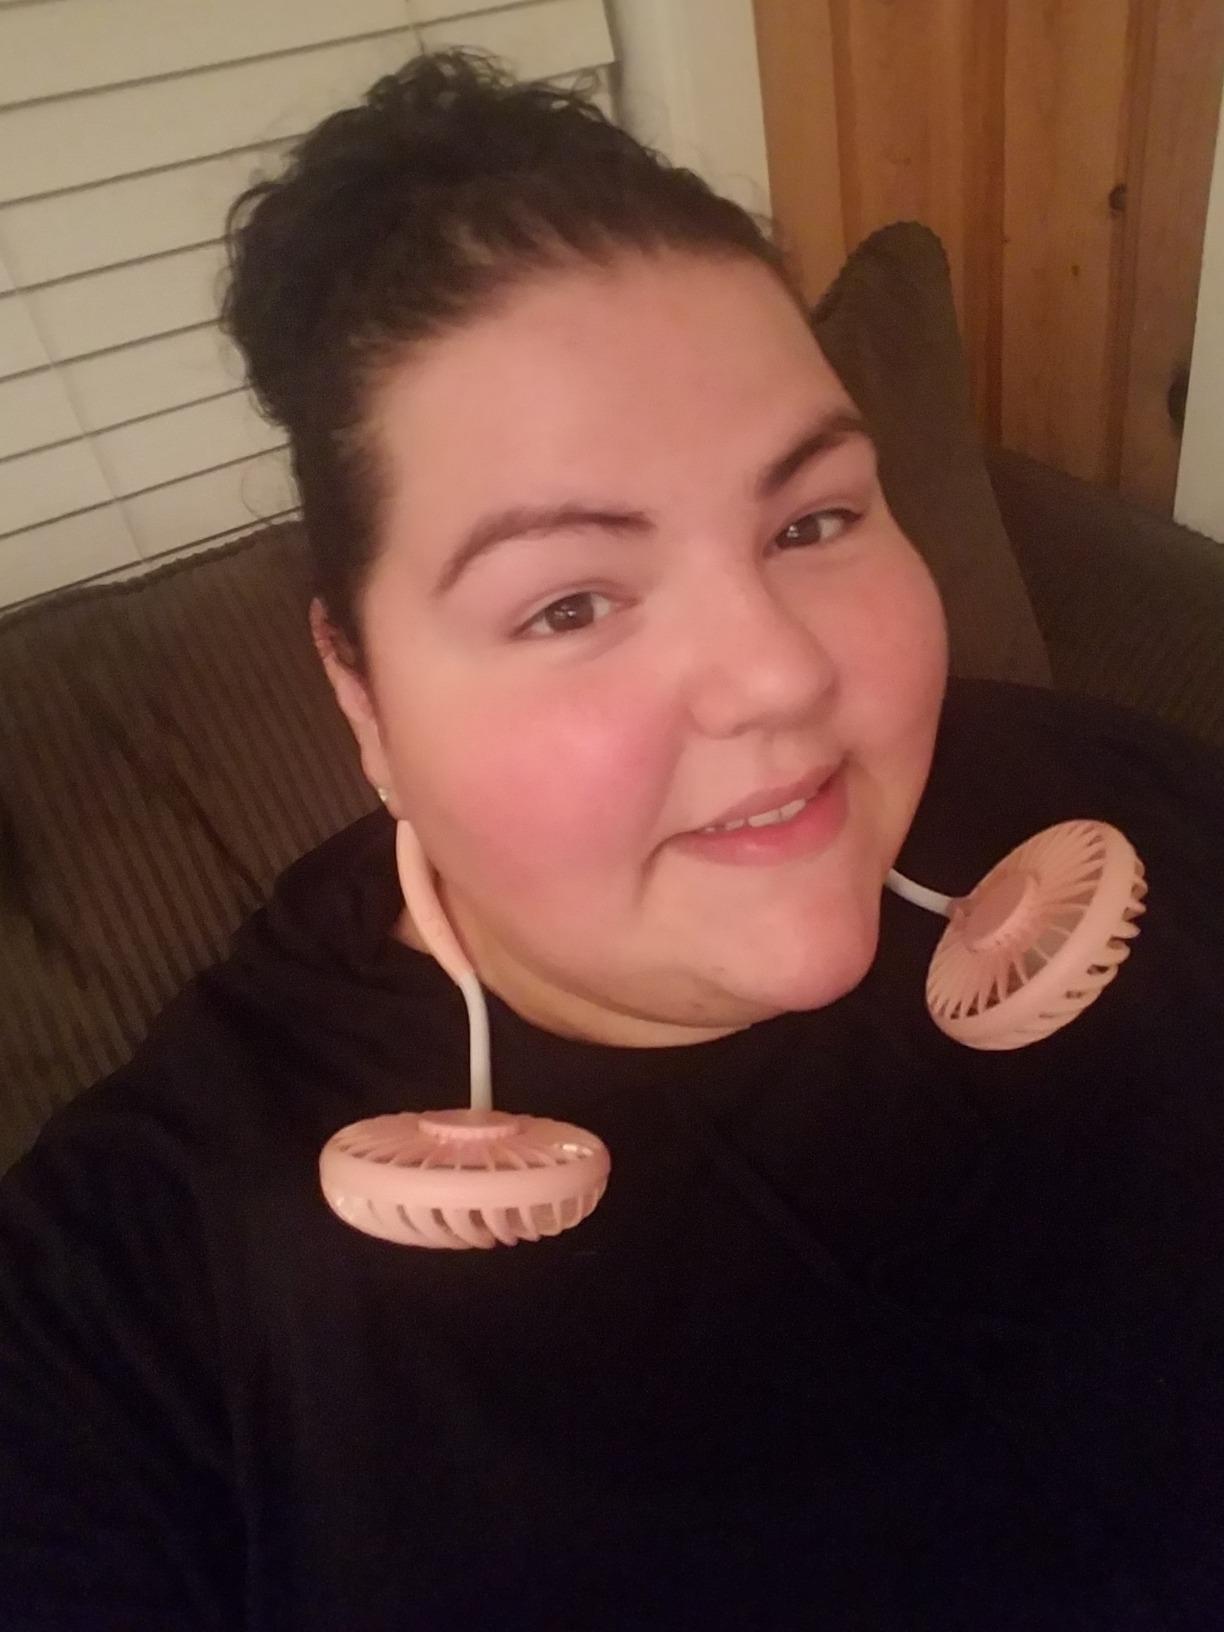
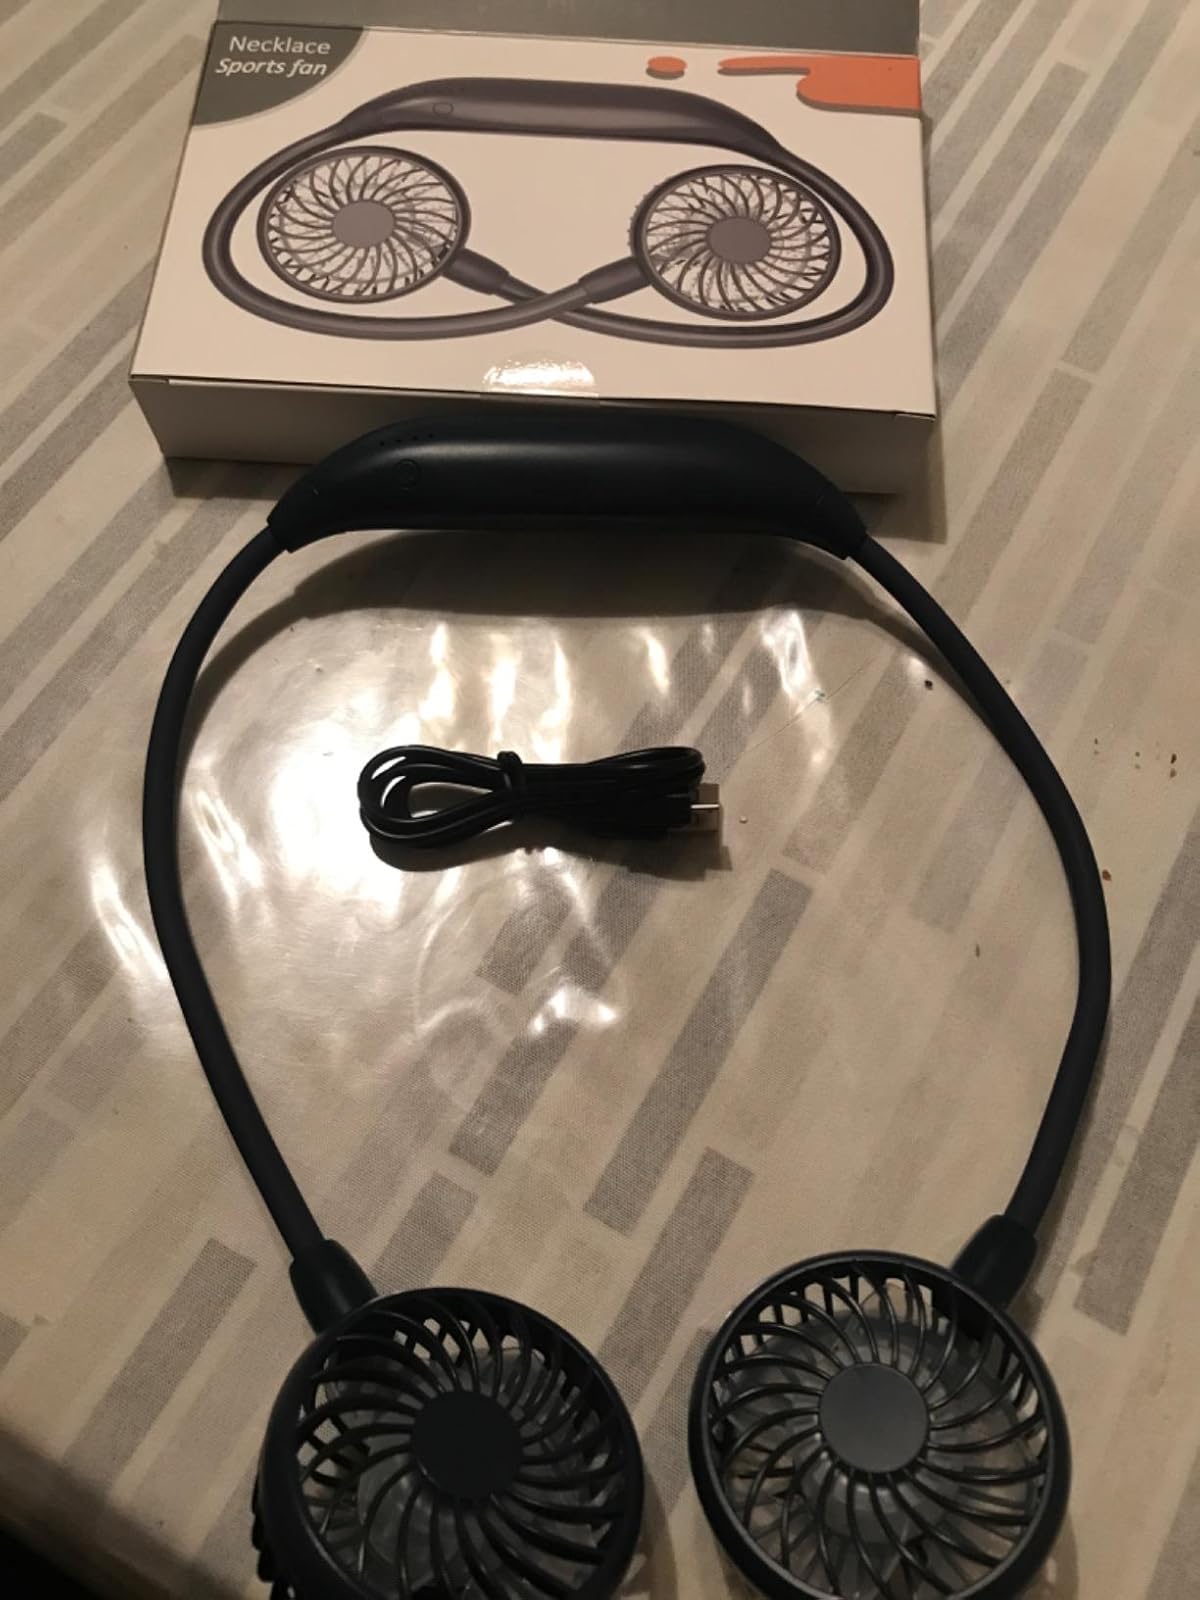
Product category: fan
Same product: no